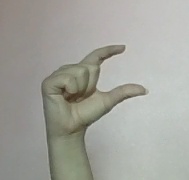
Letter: dal